3rd (City of London) Battalion, London Regiment

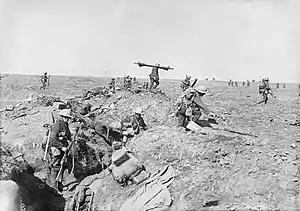
British troops at Morval 25 September 1916

During the Battle of Loos, the Meerut Division carried out a subsidiary attack on 25 September near Neuve Chapelle, known as the action of Pietre. The Gharwal Bde was held up, except for the 2/8th Gurkha Rifles, but the brigade reserves (including 1/3rd Londons) were unable to exploit this fleeting success because the communication trenches to the front were knee-deep in mud.